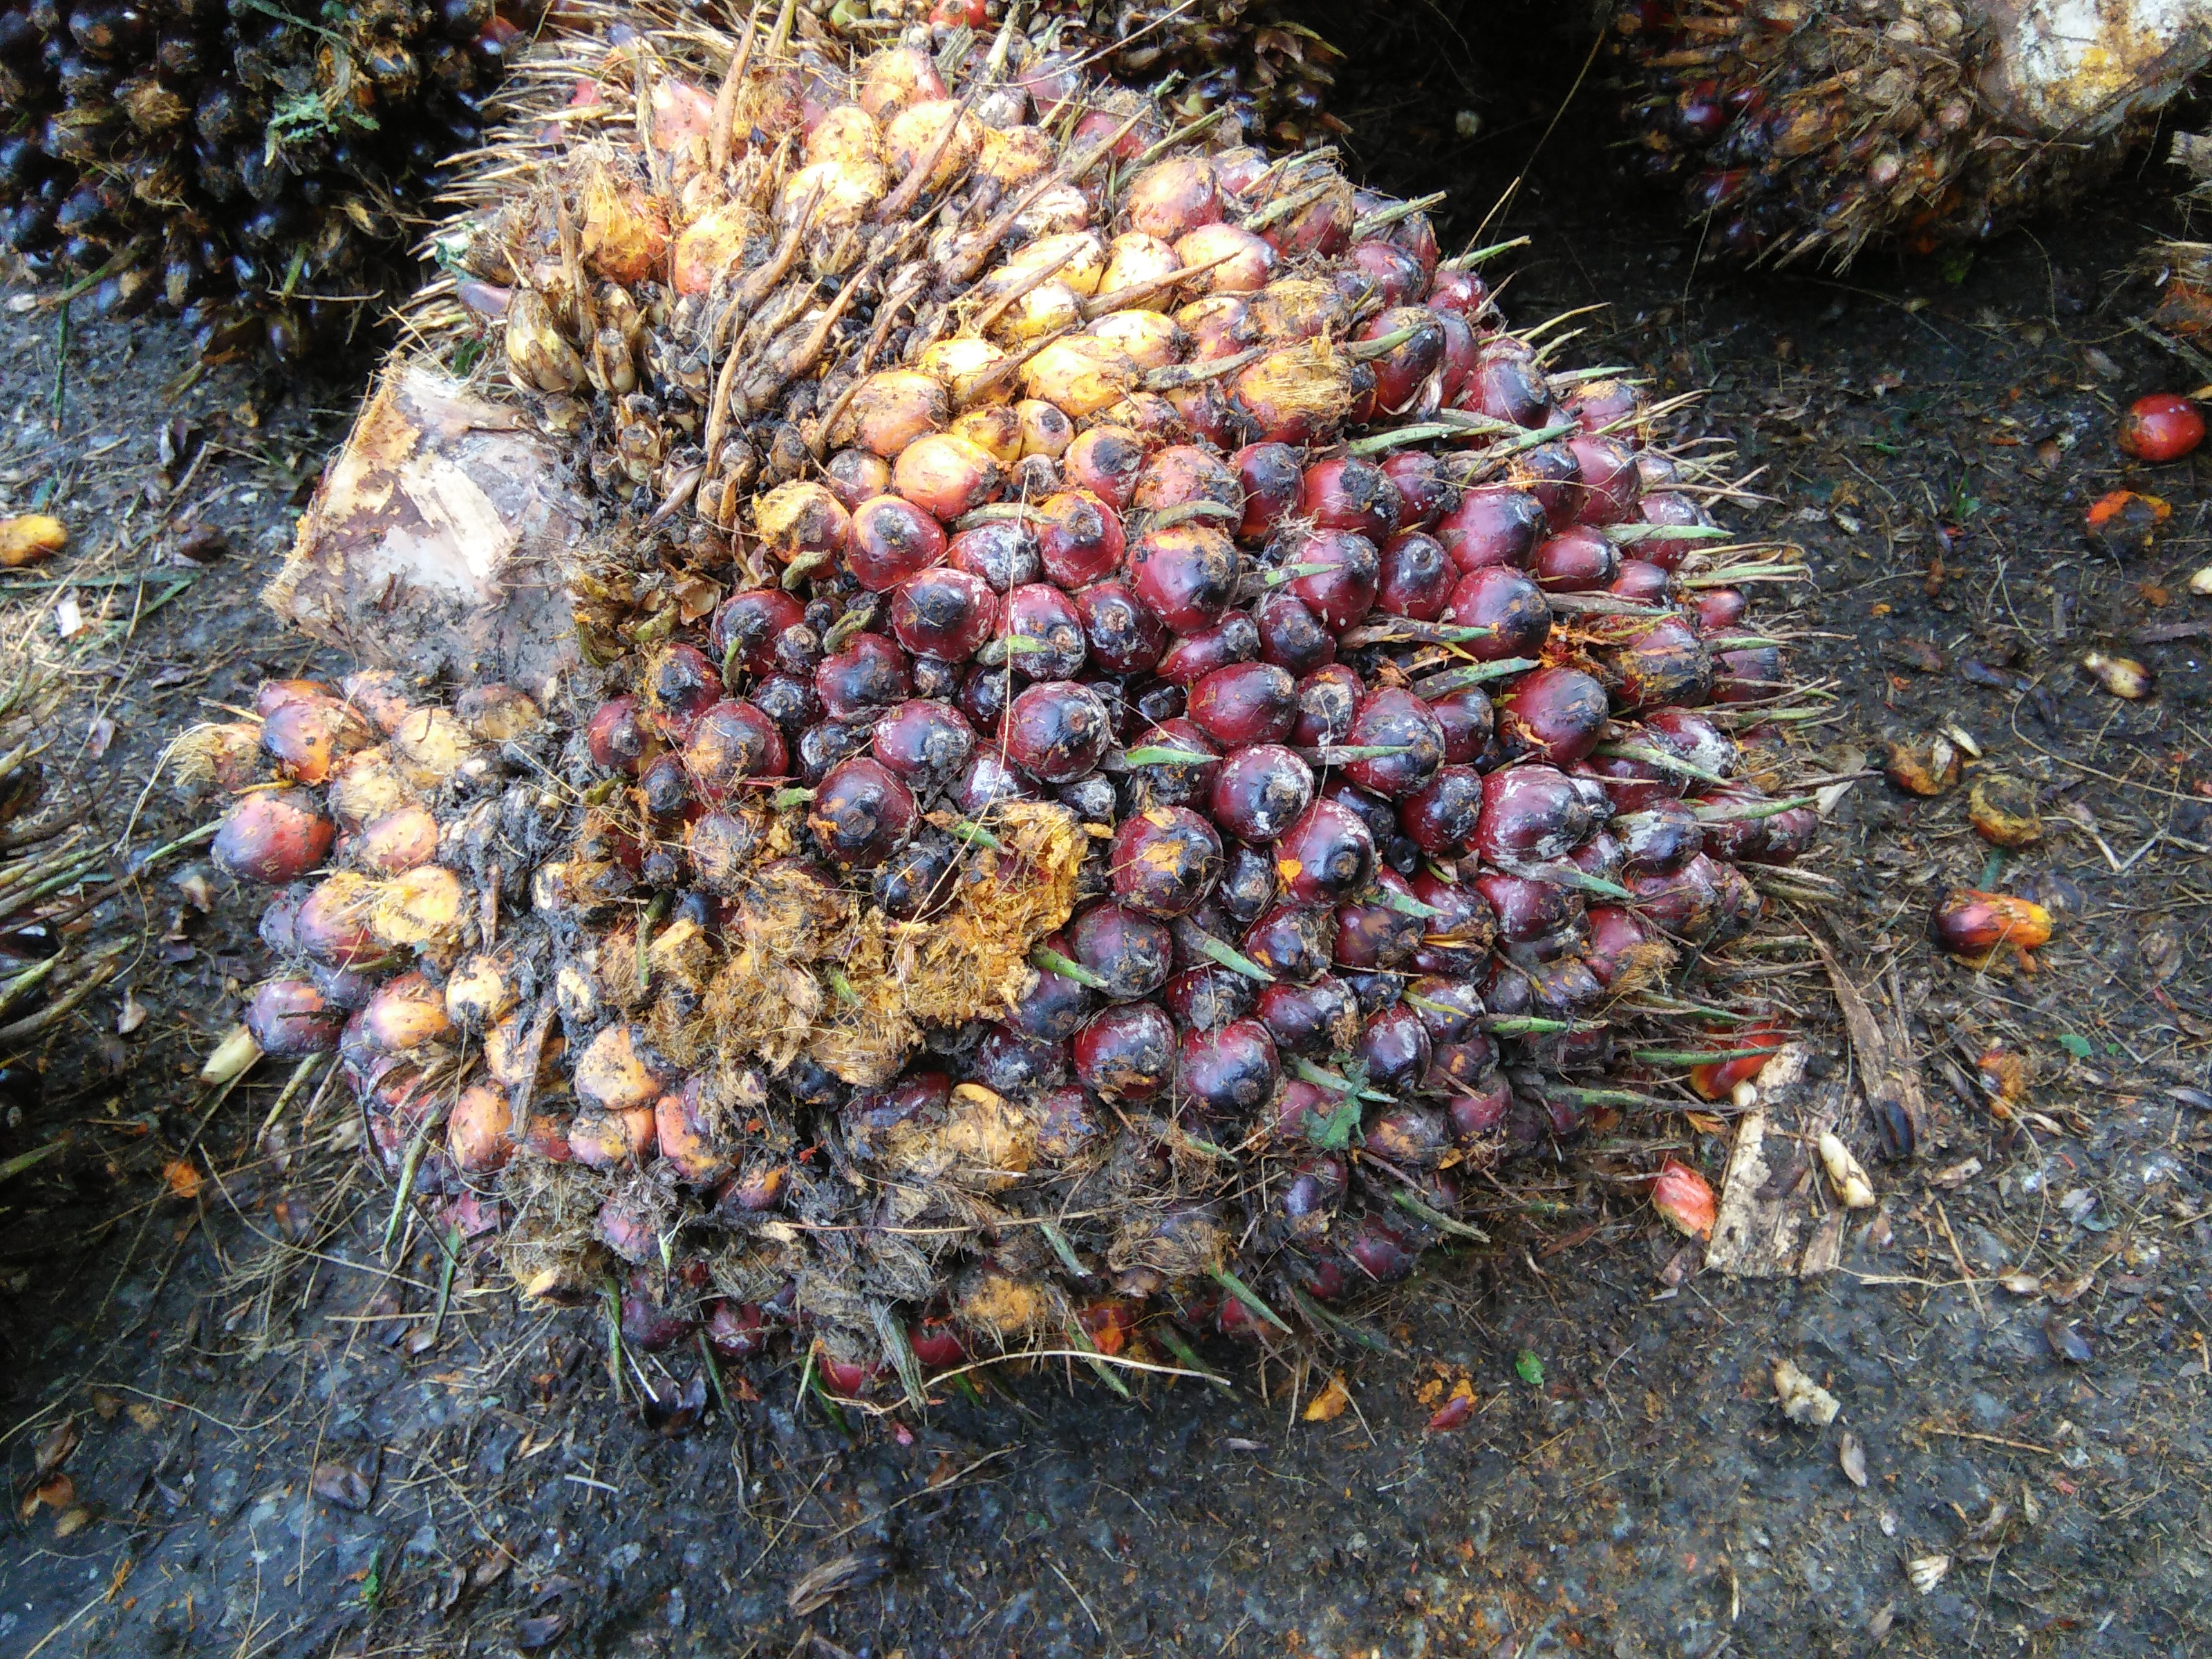
Ripeness: Unripe